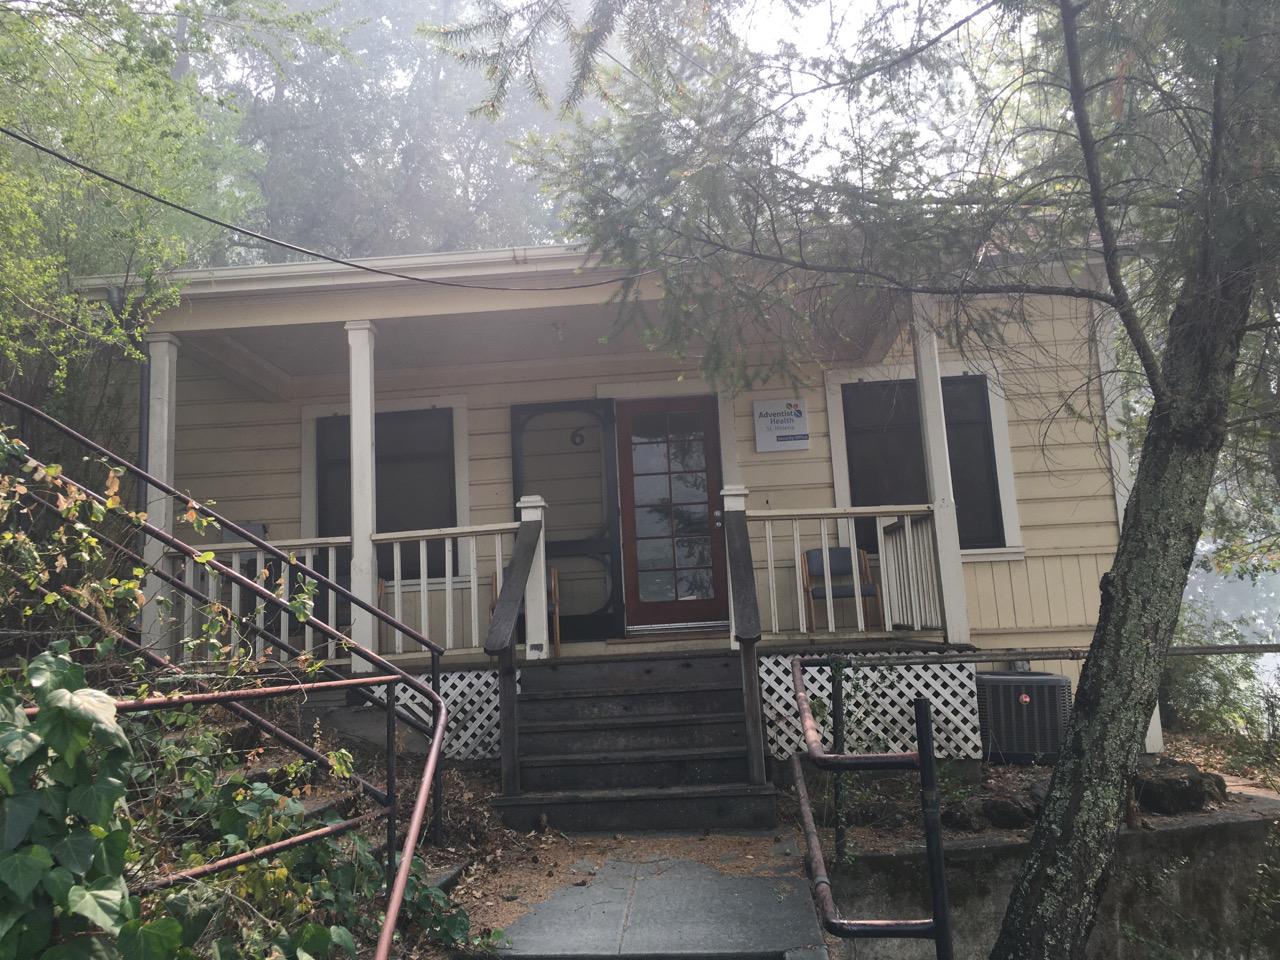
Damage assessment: no_damage